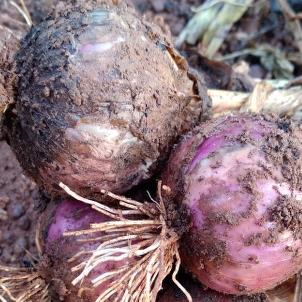
Crop: Onion
Condition: bulb-blight-d